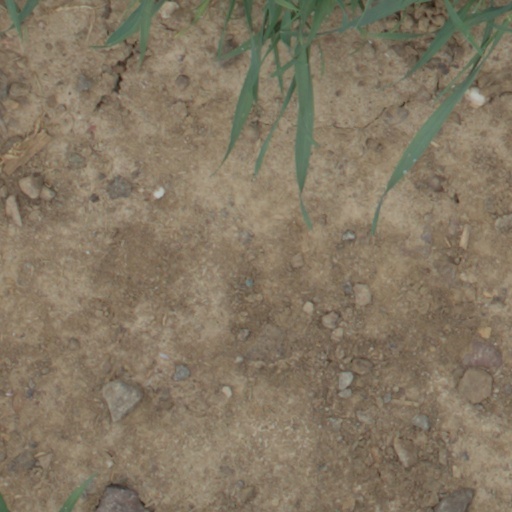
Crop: wheat